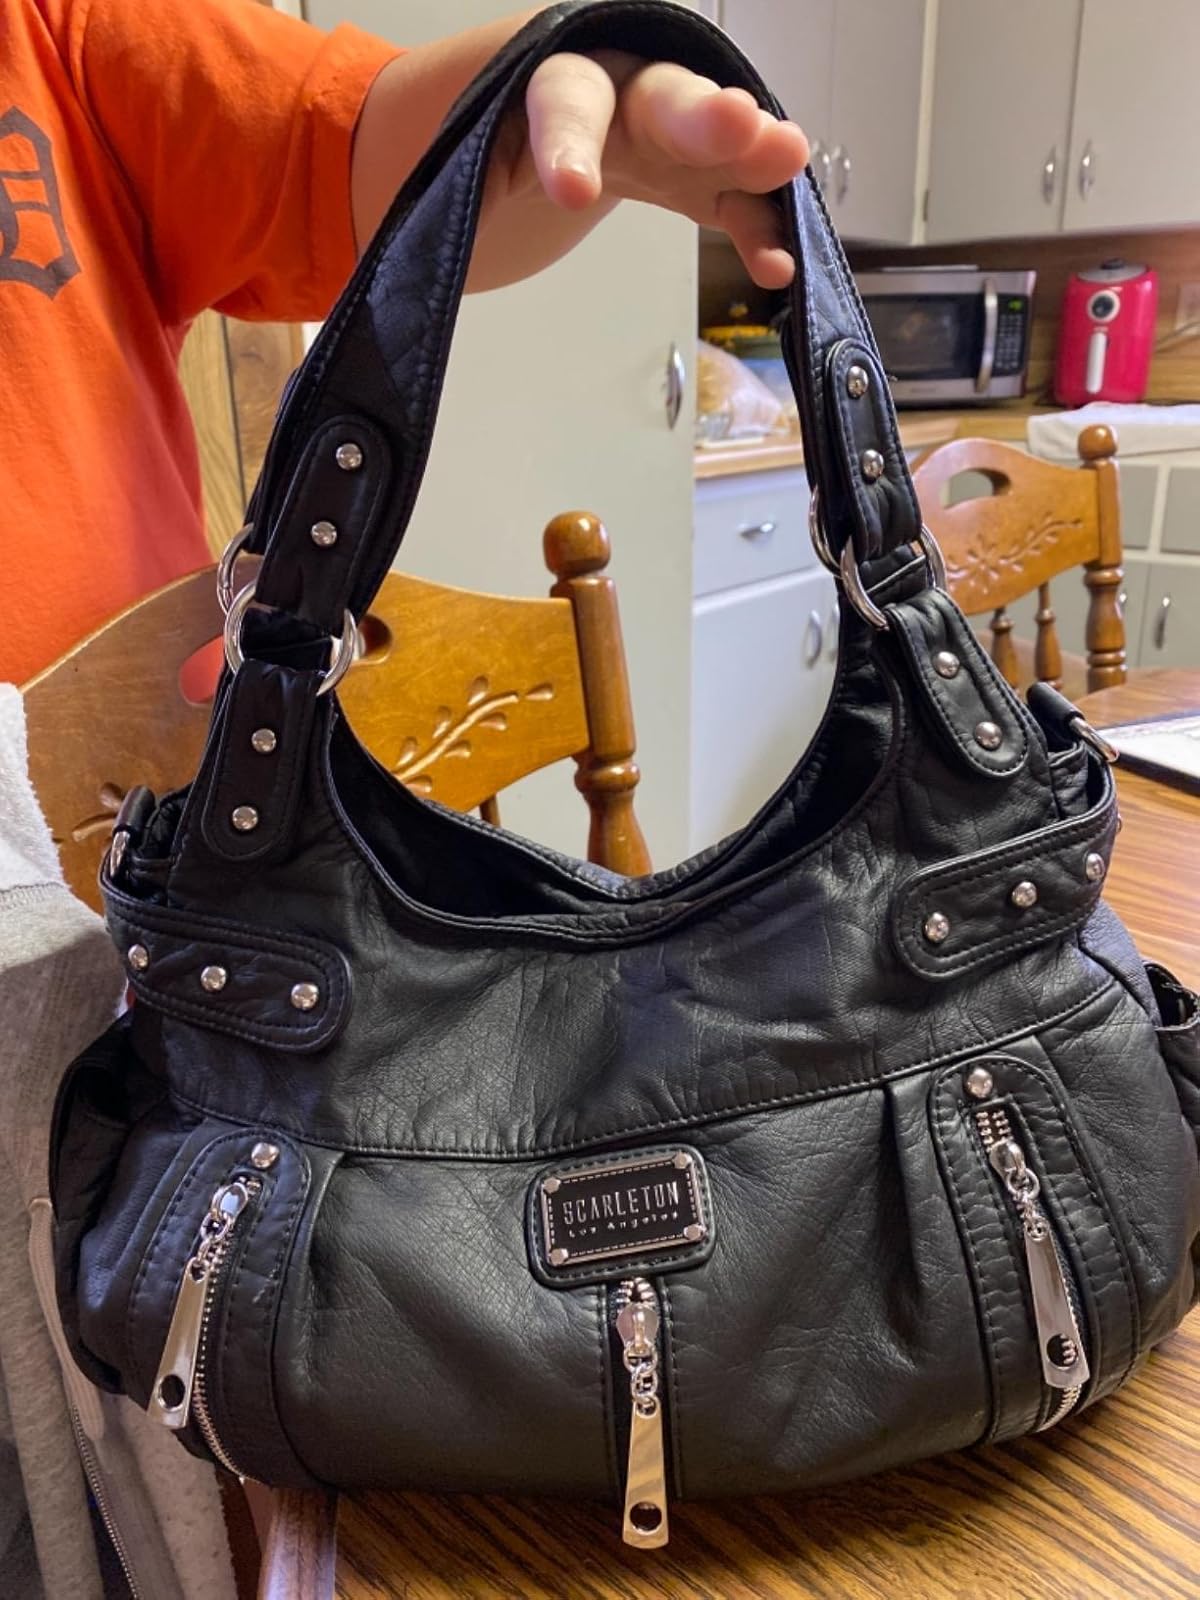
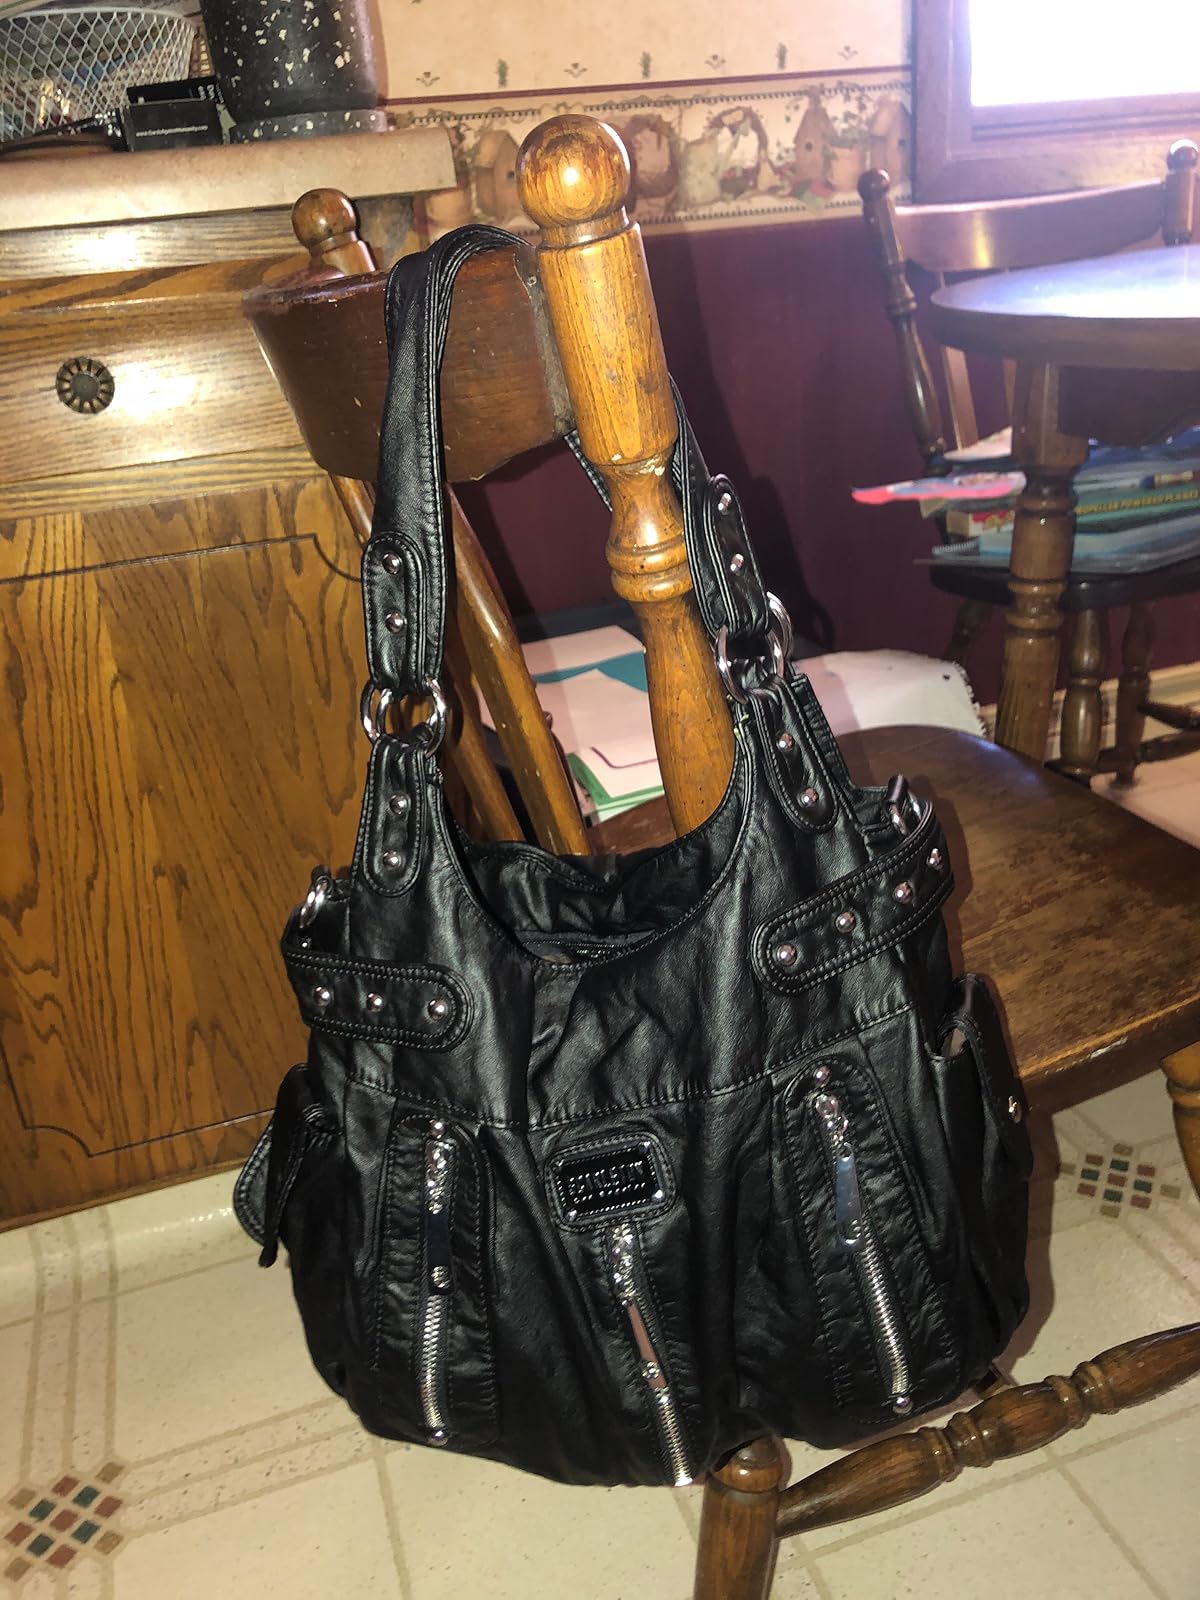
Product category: accessories_handbag
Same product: yes